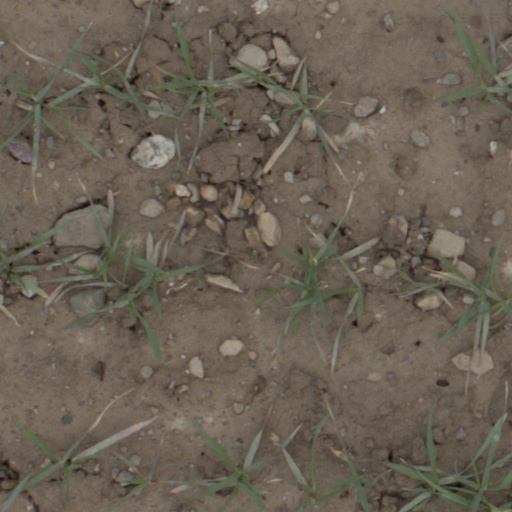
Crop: wheat